Catholic Church and Rectory

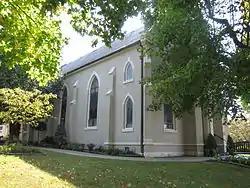
The front of the church

Catholic Church and Rectory, formally The Immaculate Conception Church, is a historic Roman Catholic church at 716 Franklin Street in Clarksville, Tennessee.